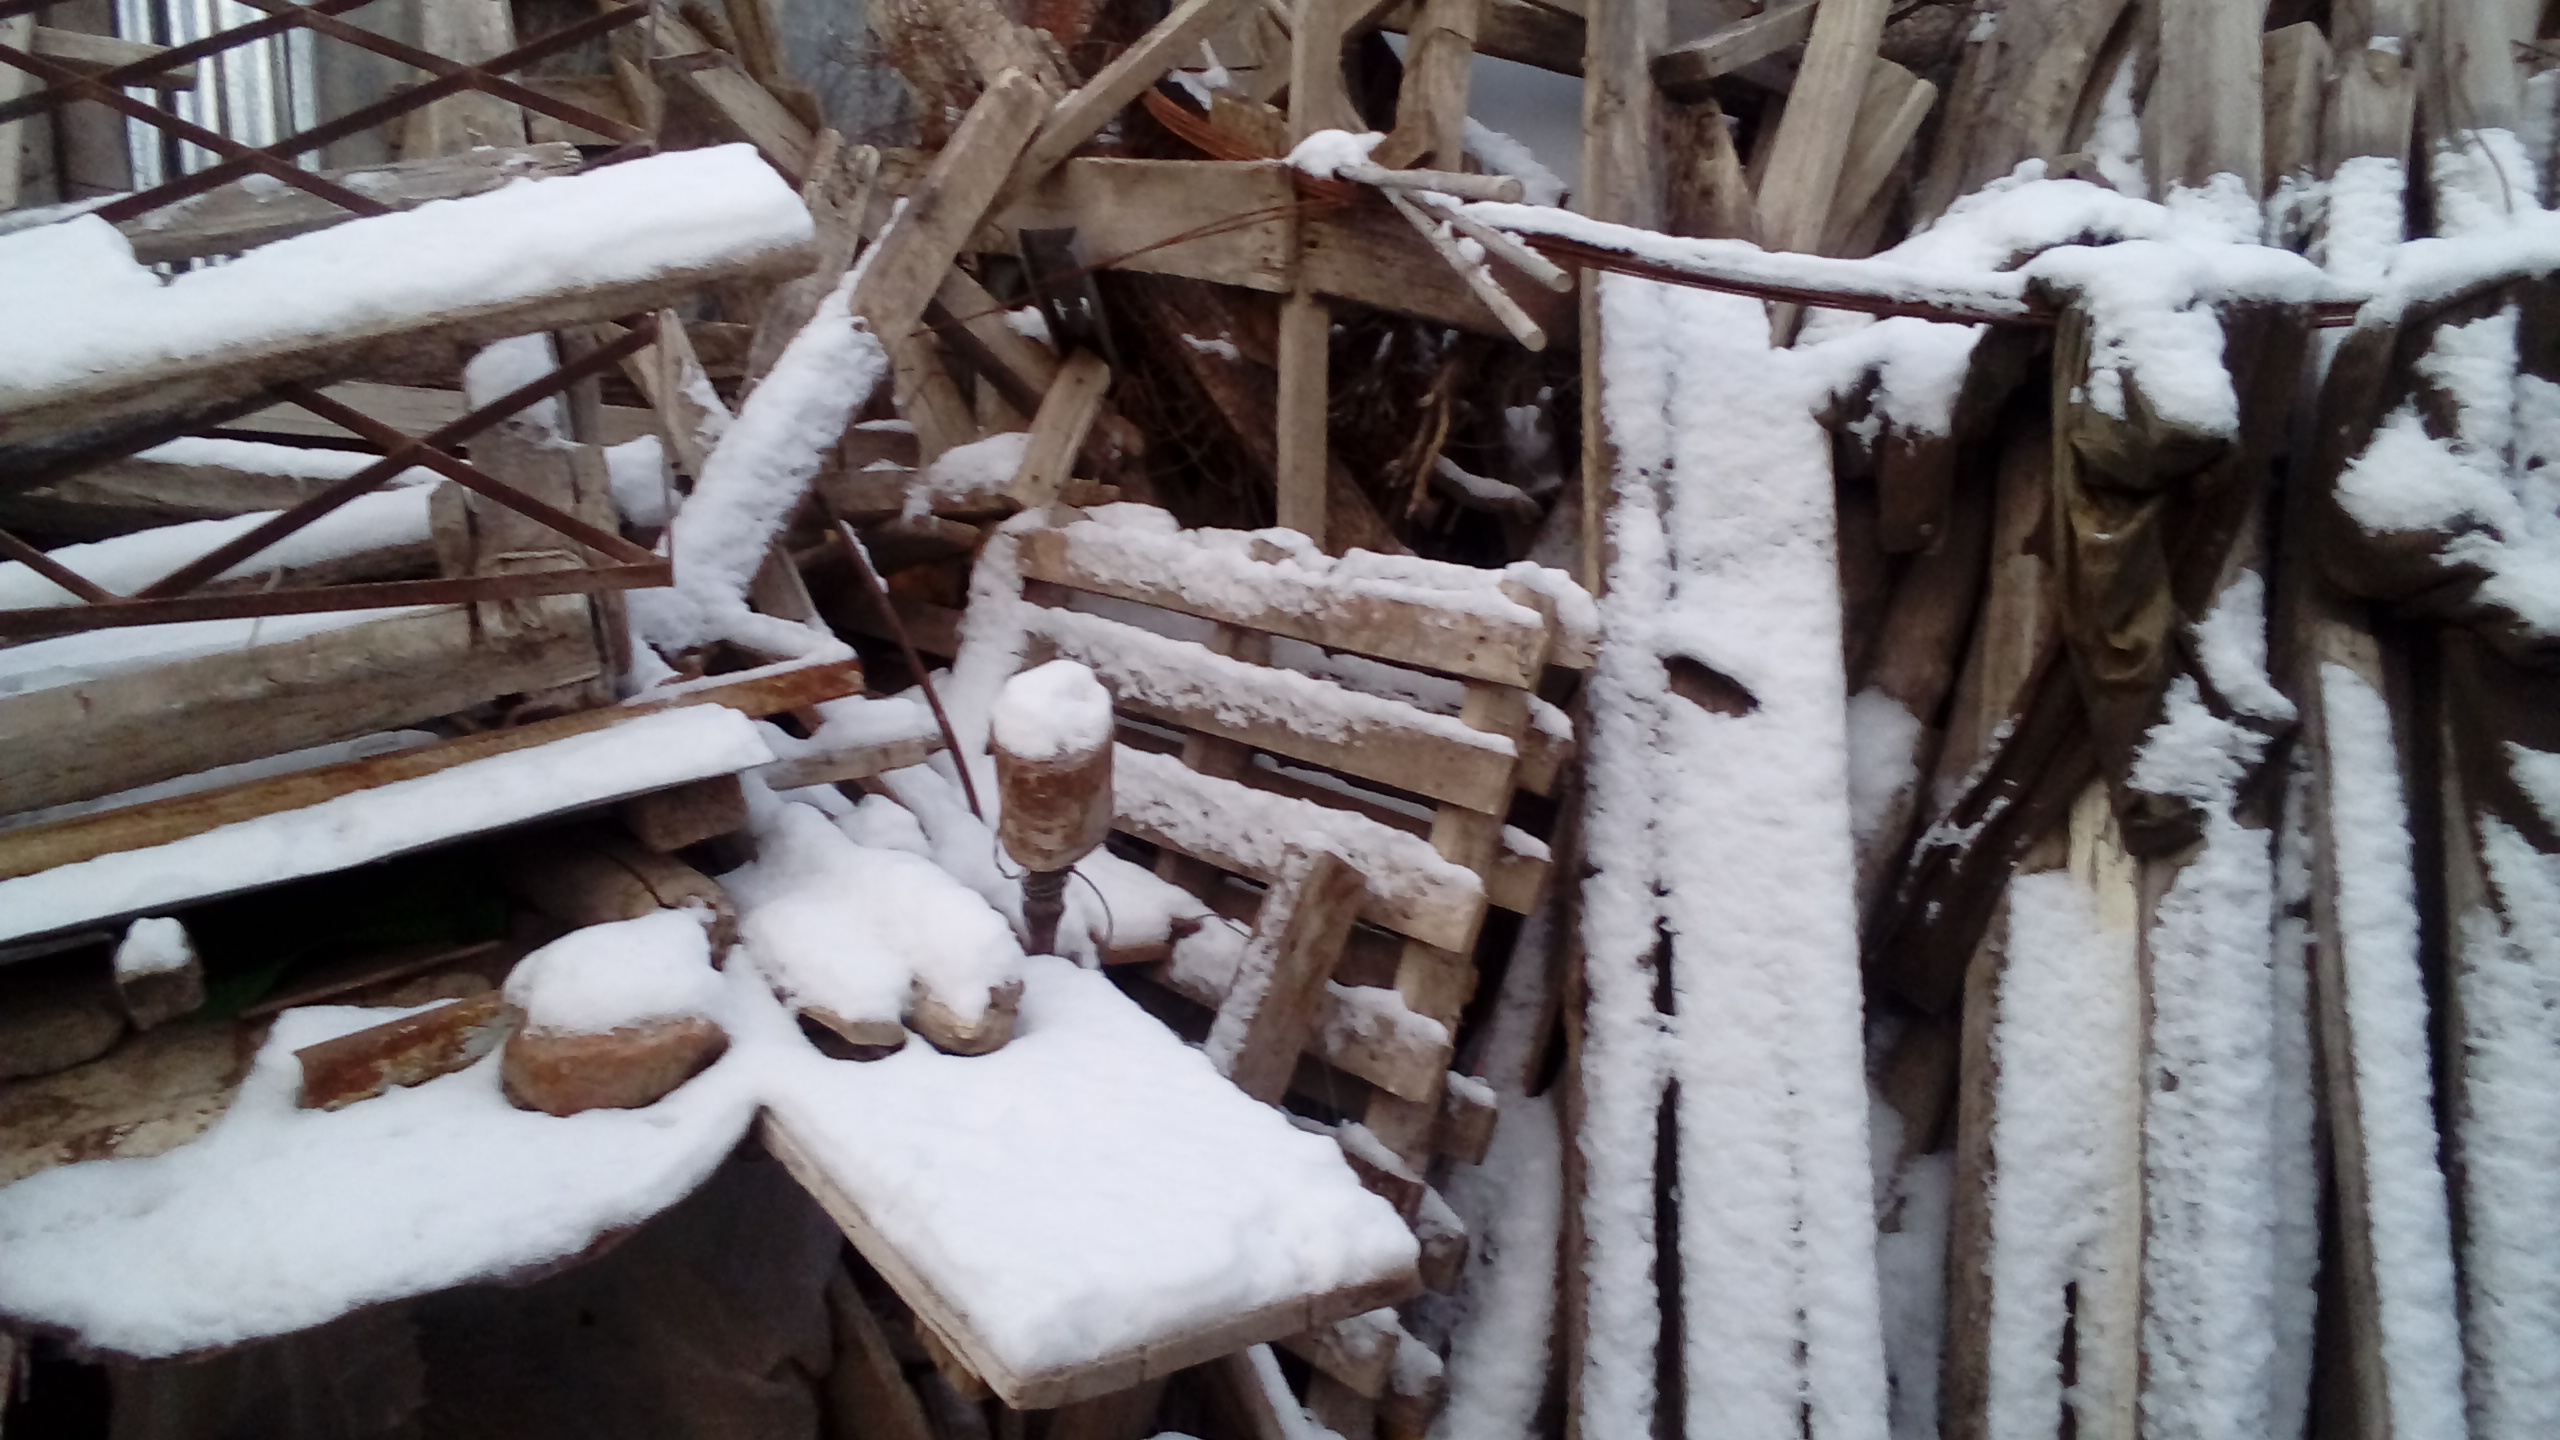
snow, nature, wood, branch, twig, natural material, freezing, trunk, winter, precipitation, event, art, metal, grass, lumber, frost, plant stem, pattern, monochrome, ice, still life photography